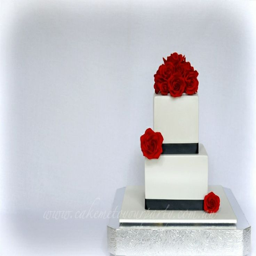
this could be paired with your cupcakes or a sheet cake